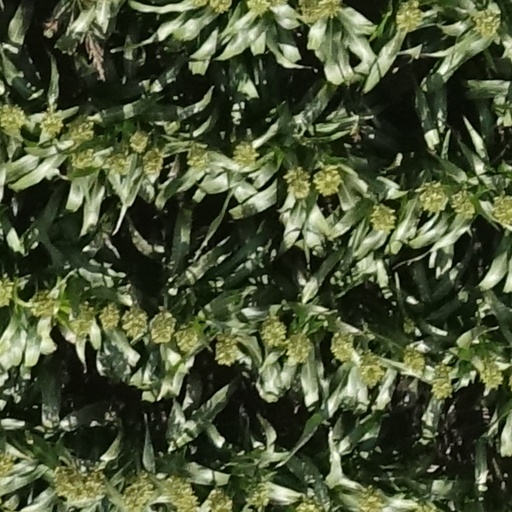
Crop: sorghum